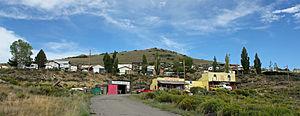
Sapinero est une localité américaine située dans le comté de Gunnison, au Colorado. Elle se trouve sur les bords du réservoir Blue Mesa dans la Curecanti National Recreation Area.
Le comté de Gunnison est un comté du Colorado. Son siège est la ville de Gunnison, ainsi nommée en l'honneur du capitaine John Gunnison.